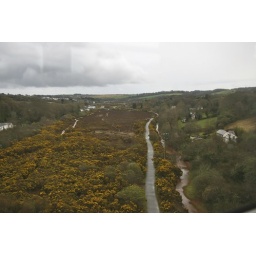
You can clearly see the red water from mine waste in the stream.